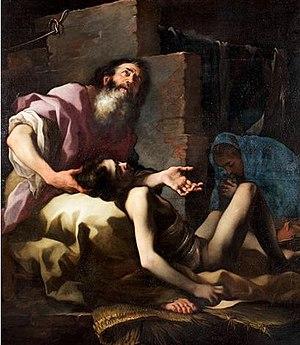
Simone Brentana est un peintre italien de la période baroque, actif à Vérone.